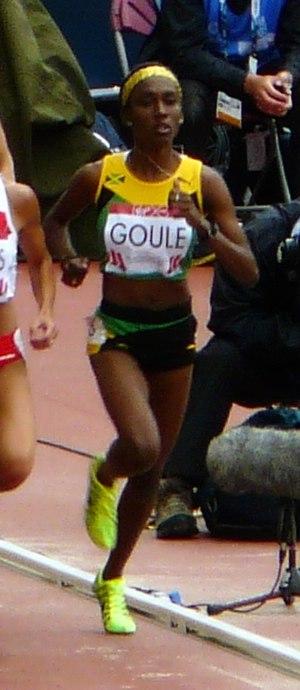
Natoya Goule est une athlète jamaïcaine, spécialiste du 800 mètres.